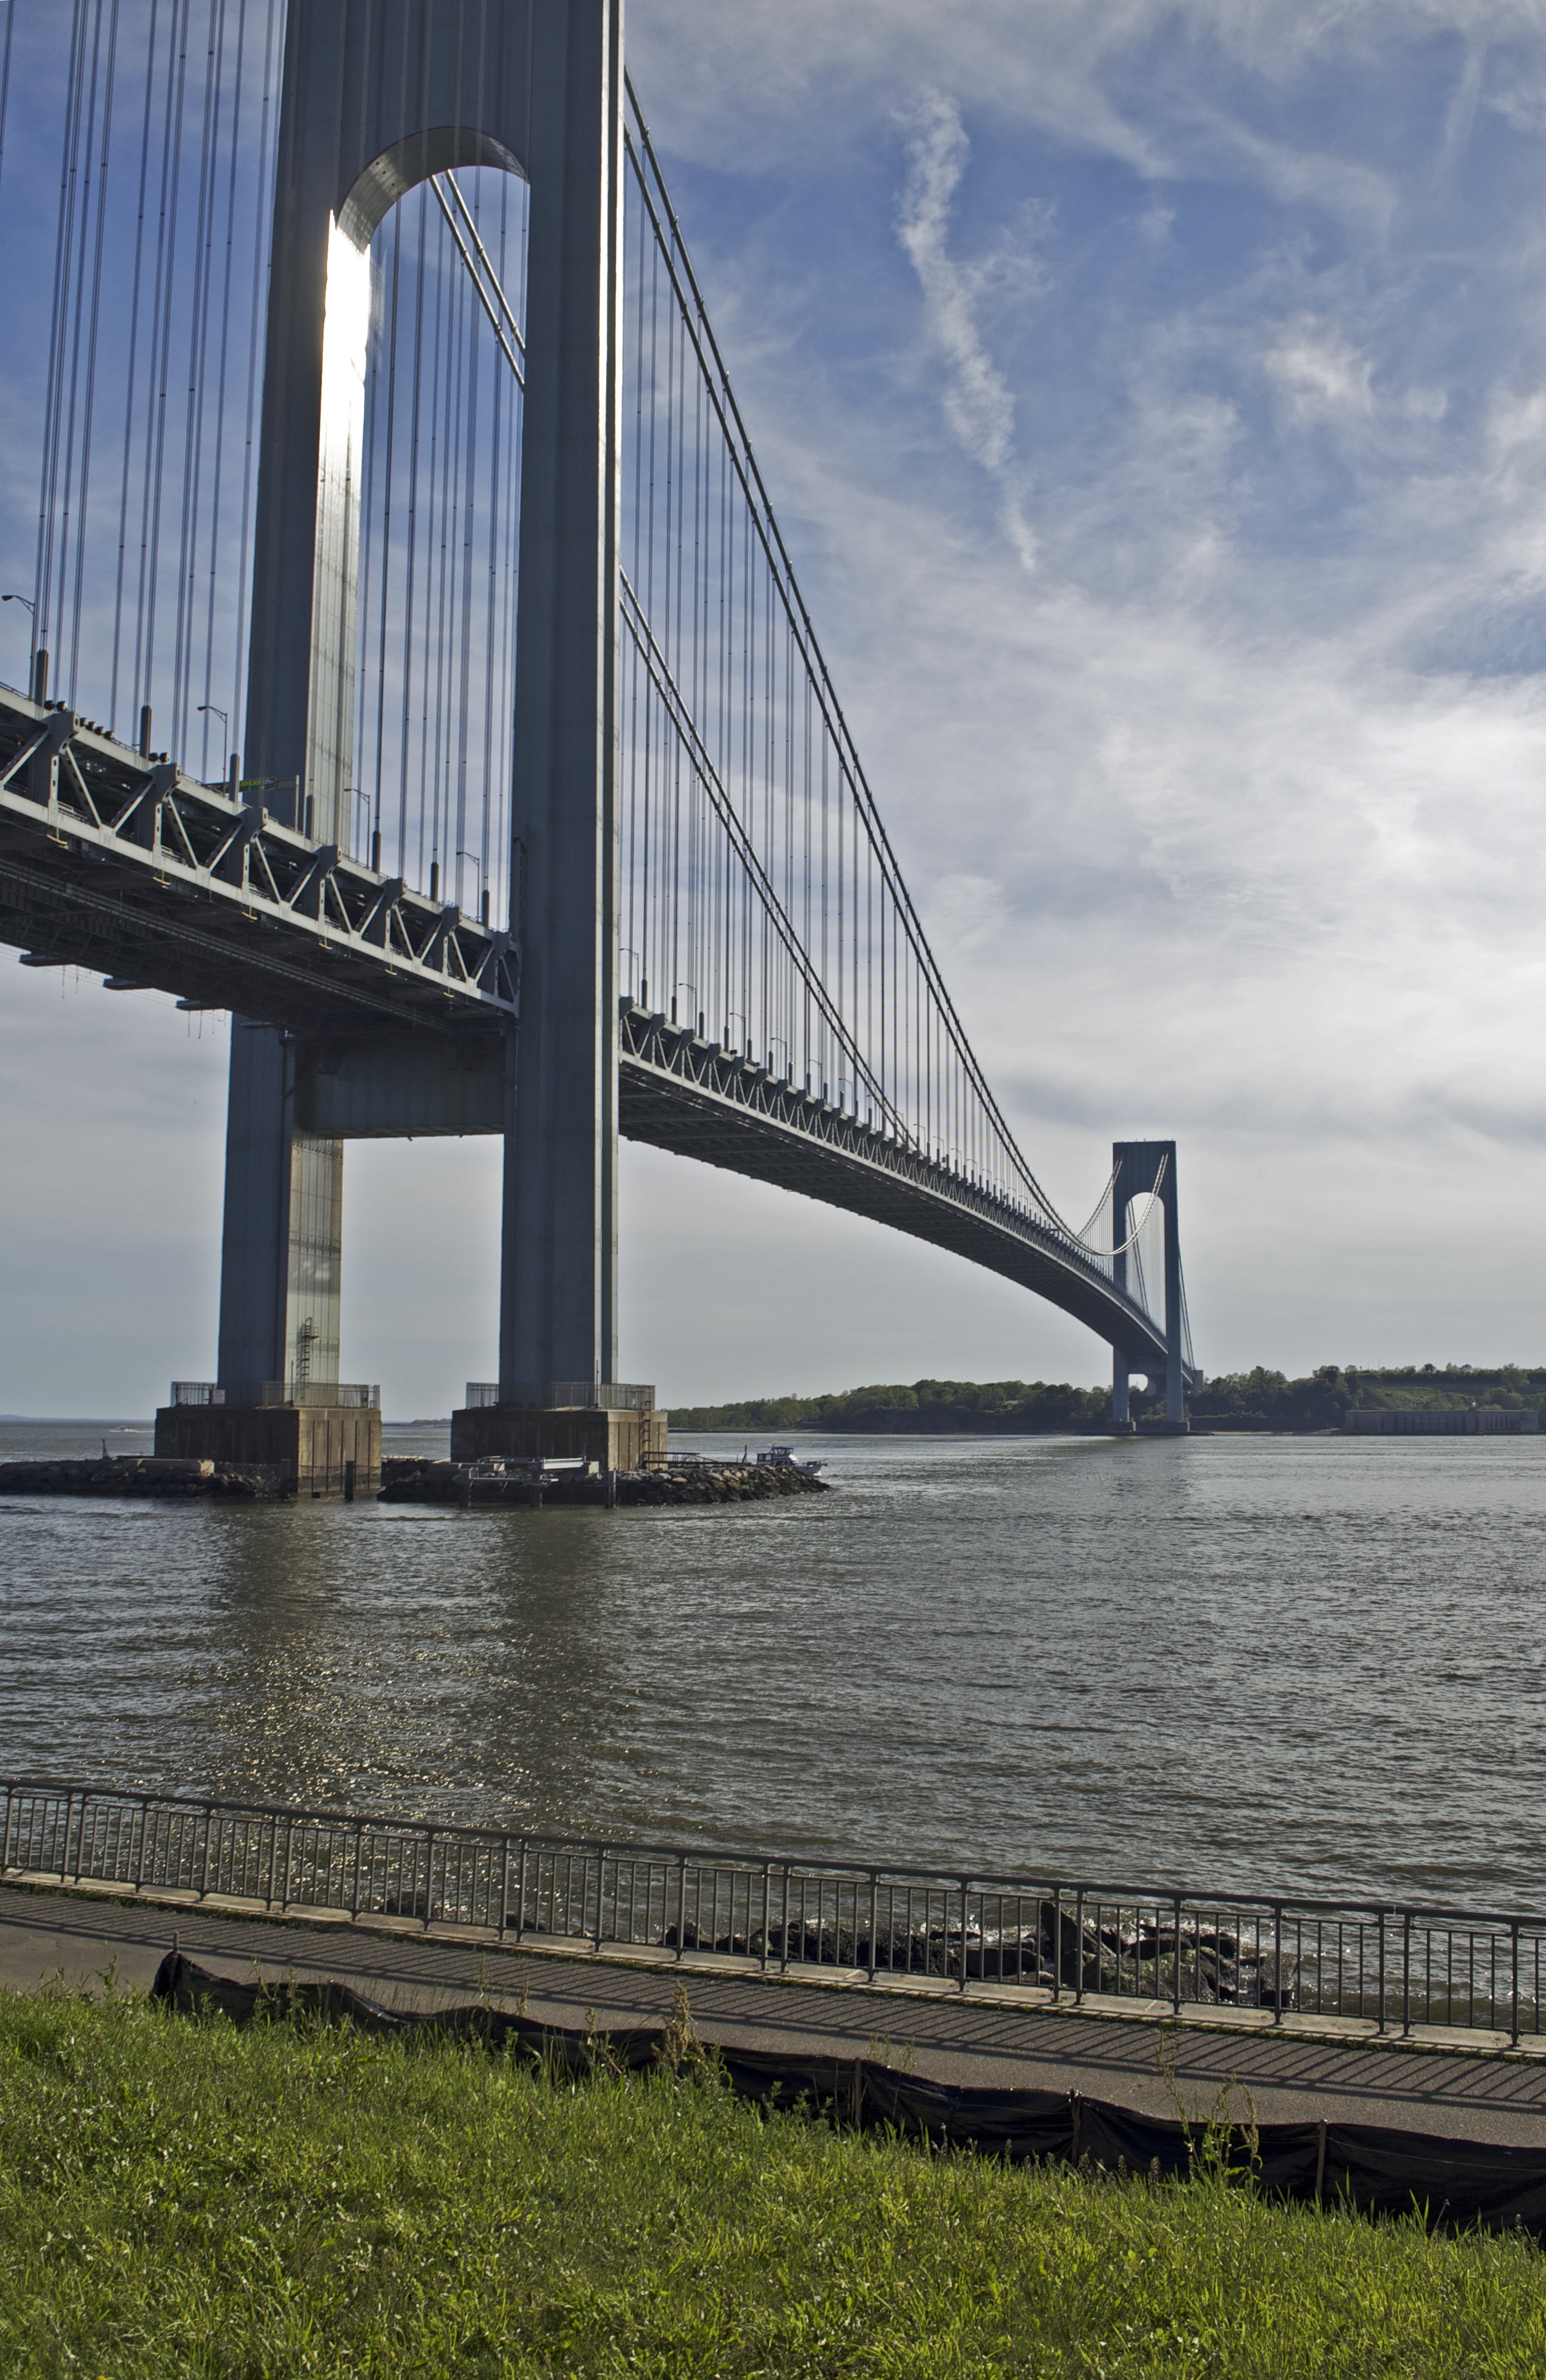
sea, water, bridge, reflection, landmark, harbor, clouds, cable stayed bridge, arch bridge, nonbuilding structure, verazanno bridge